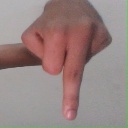
अक्षर: प